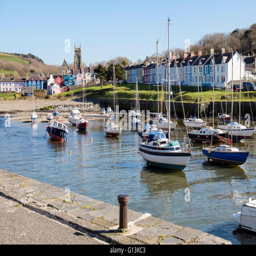
view along estuary to church with boats moored in harbour on an incoming tide in coastal town